North Chatham Historic District

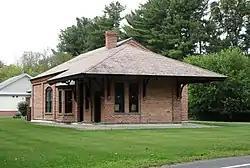
North Chatham Depot ( 1900)

North Chatham Historic District is a historic district consisting of most or all of the hamlet of North Chatham in Columbia County, New York. It was listed on the National Register of Historic Places in 2023.